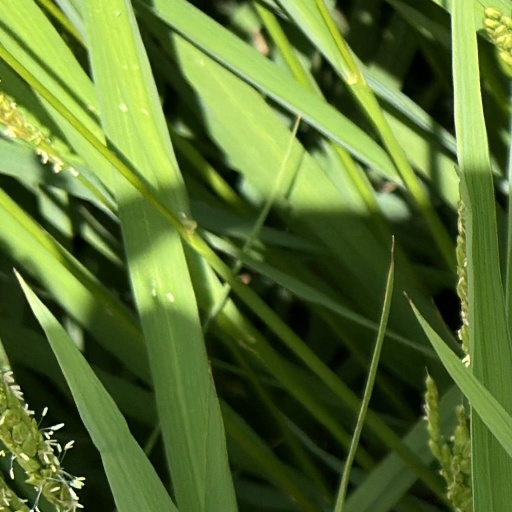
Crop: rice